Antonella Spaggiari

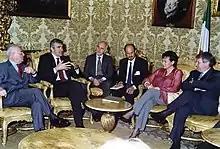

She was a member of the Italian Communist Party, serving also as party secretary and group leader at the city council of Reggio Emilia. She was elected mayor of Reggio Emilia to replace Giulio Fantuzzi and served from 1991 to 2004.